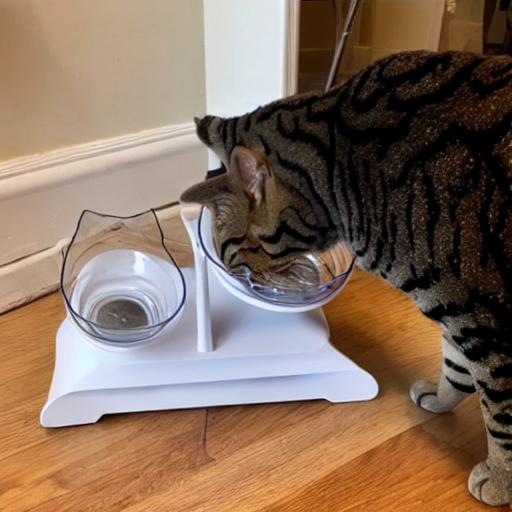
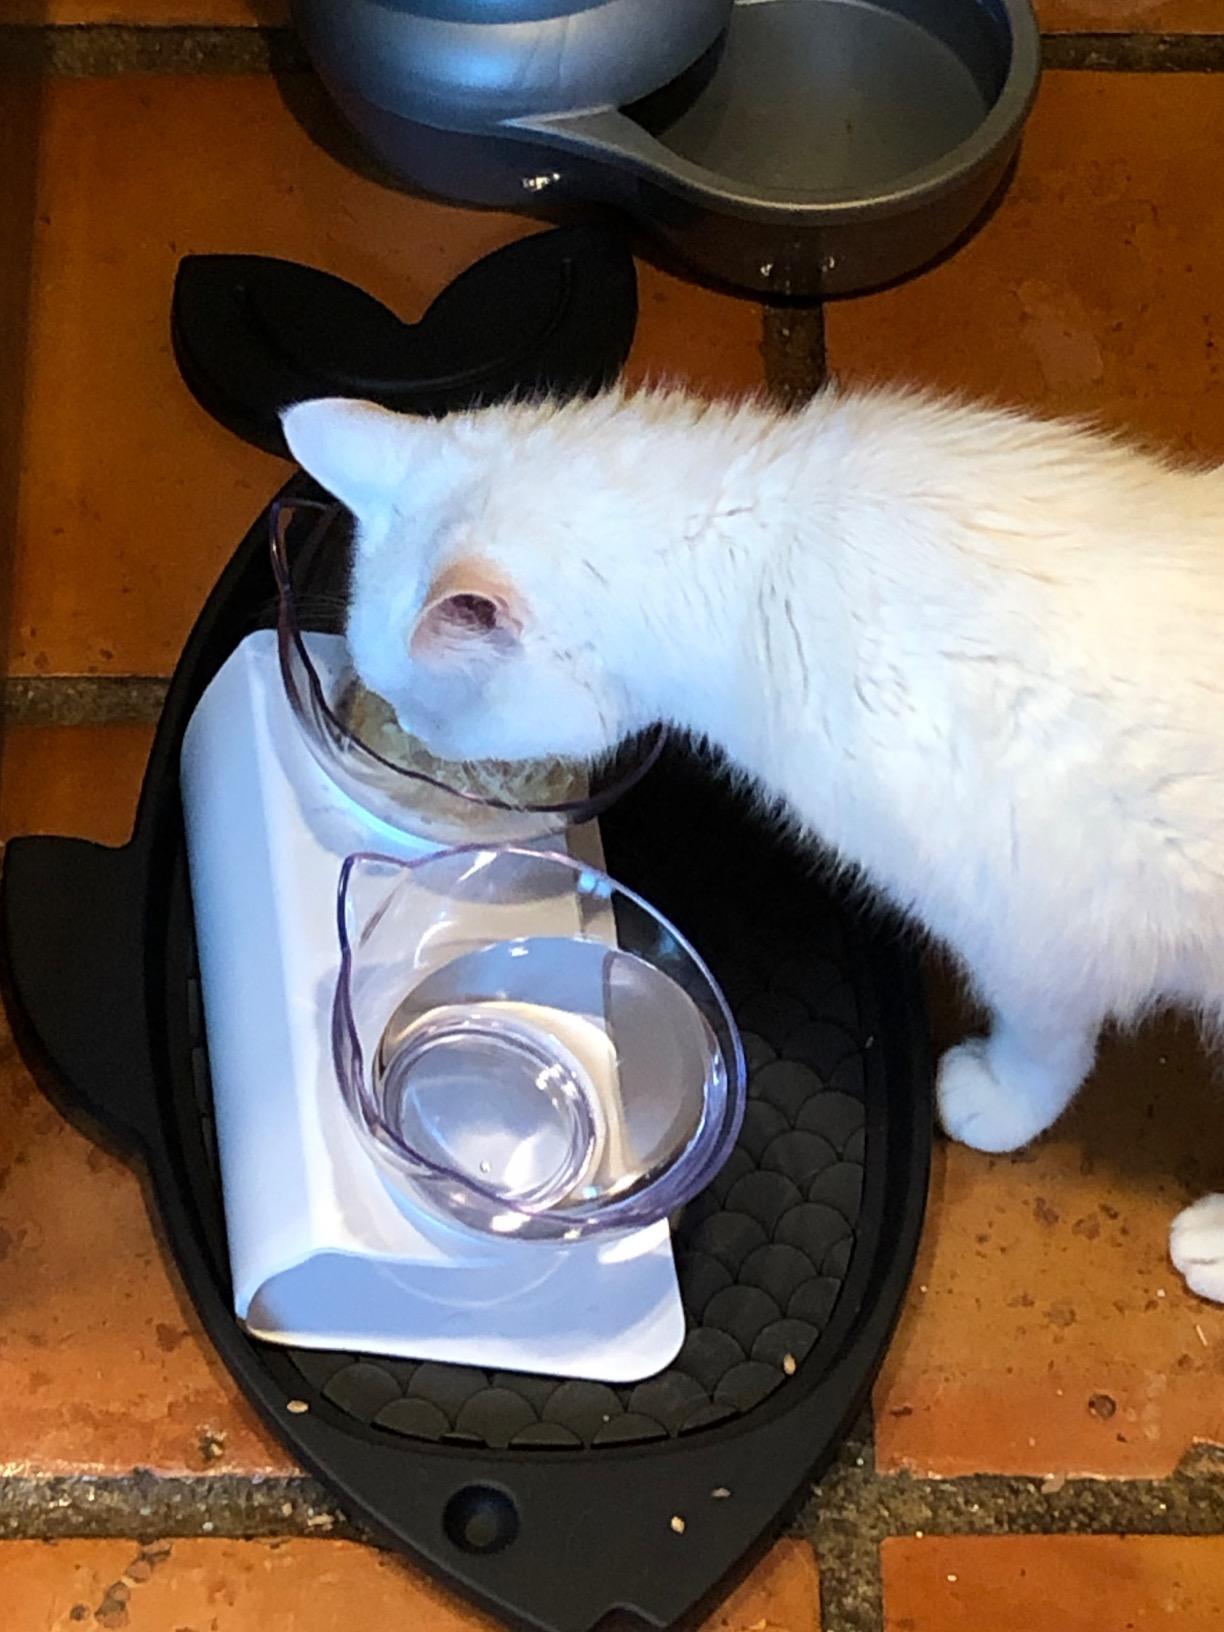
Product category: items_bowl
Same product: no